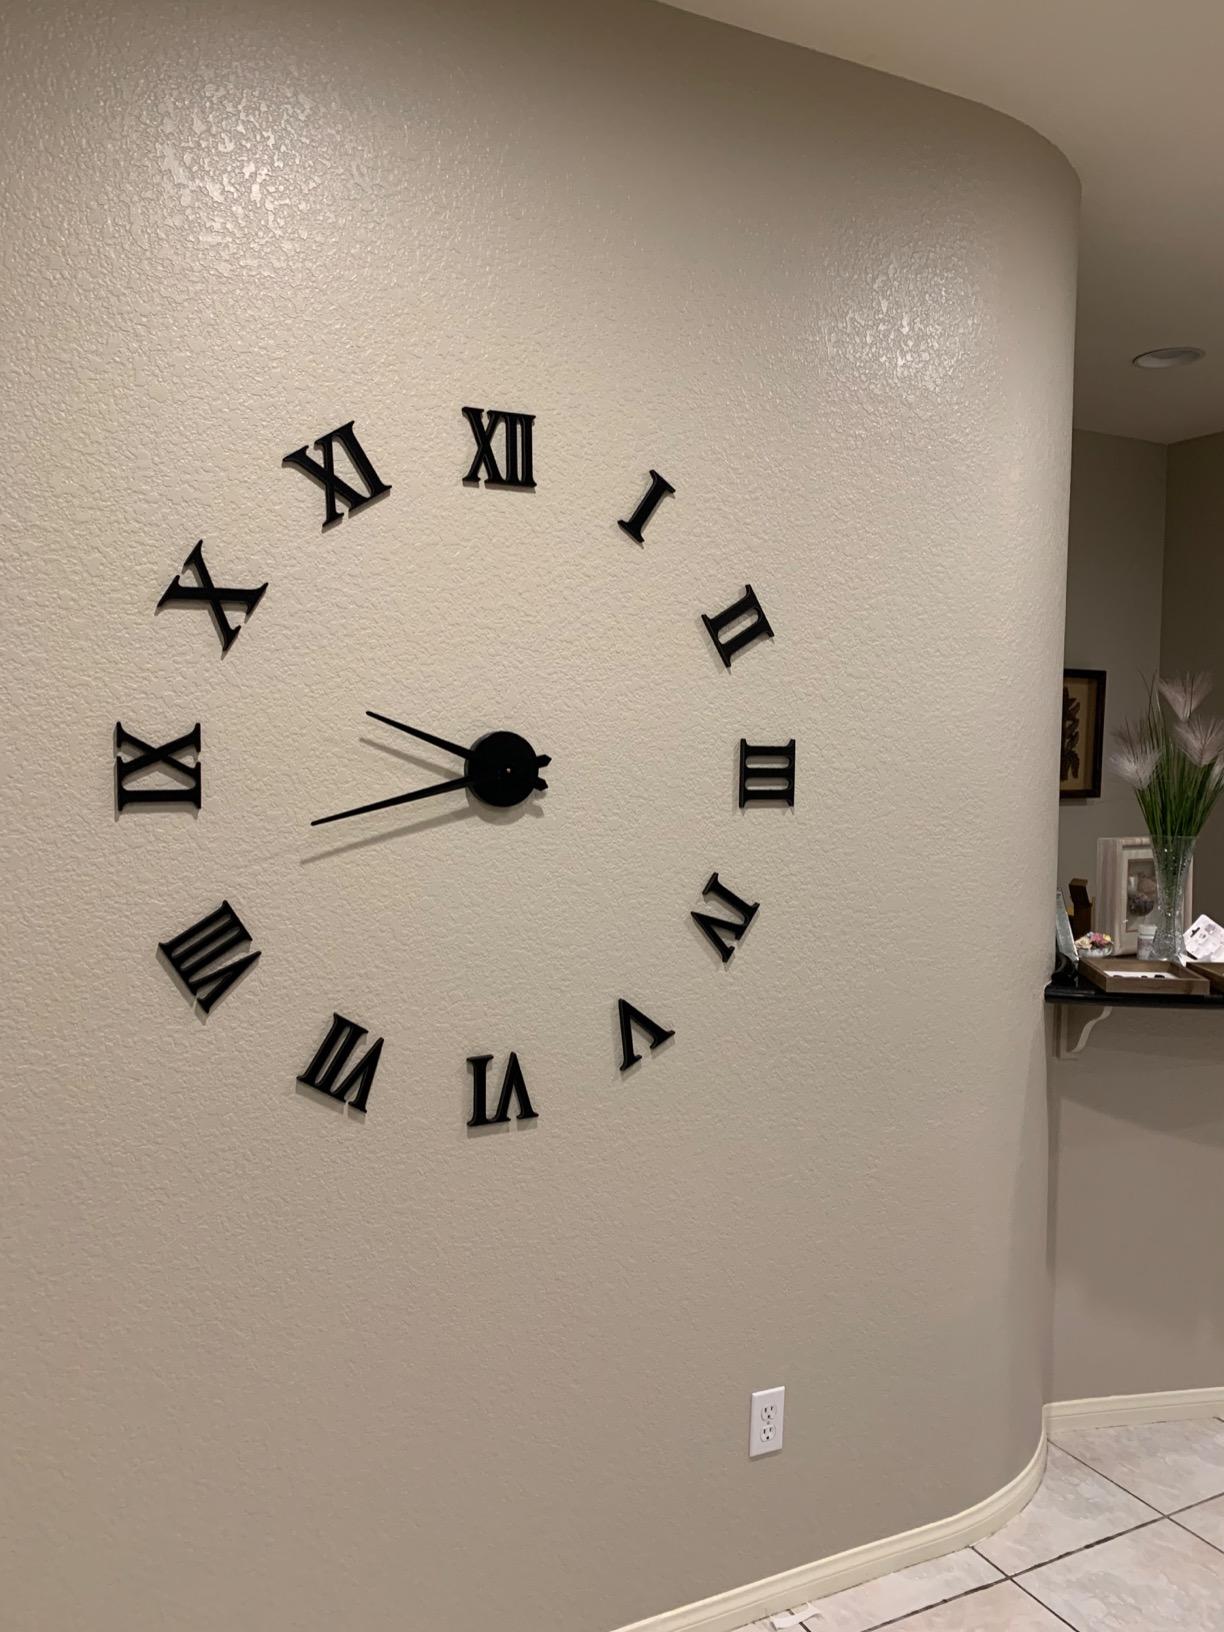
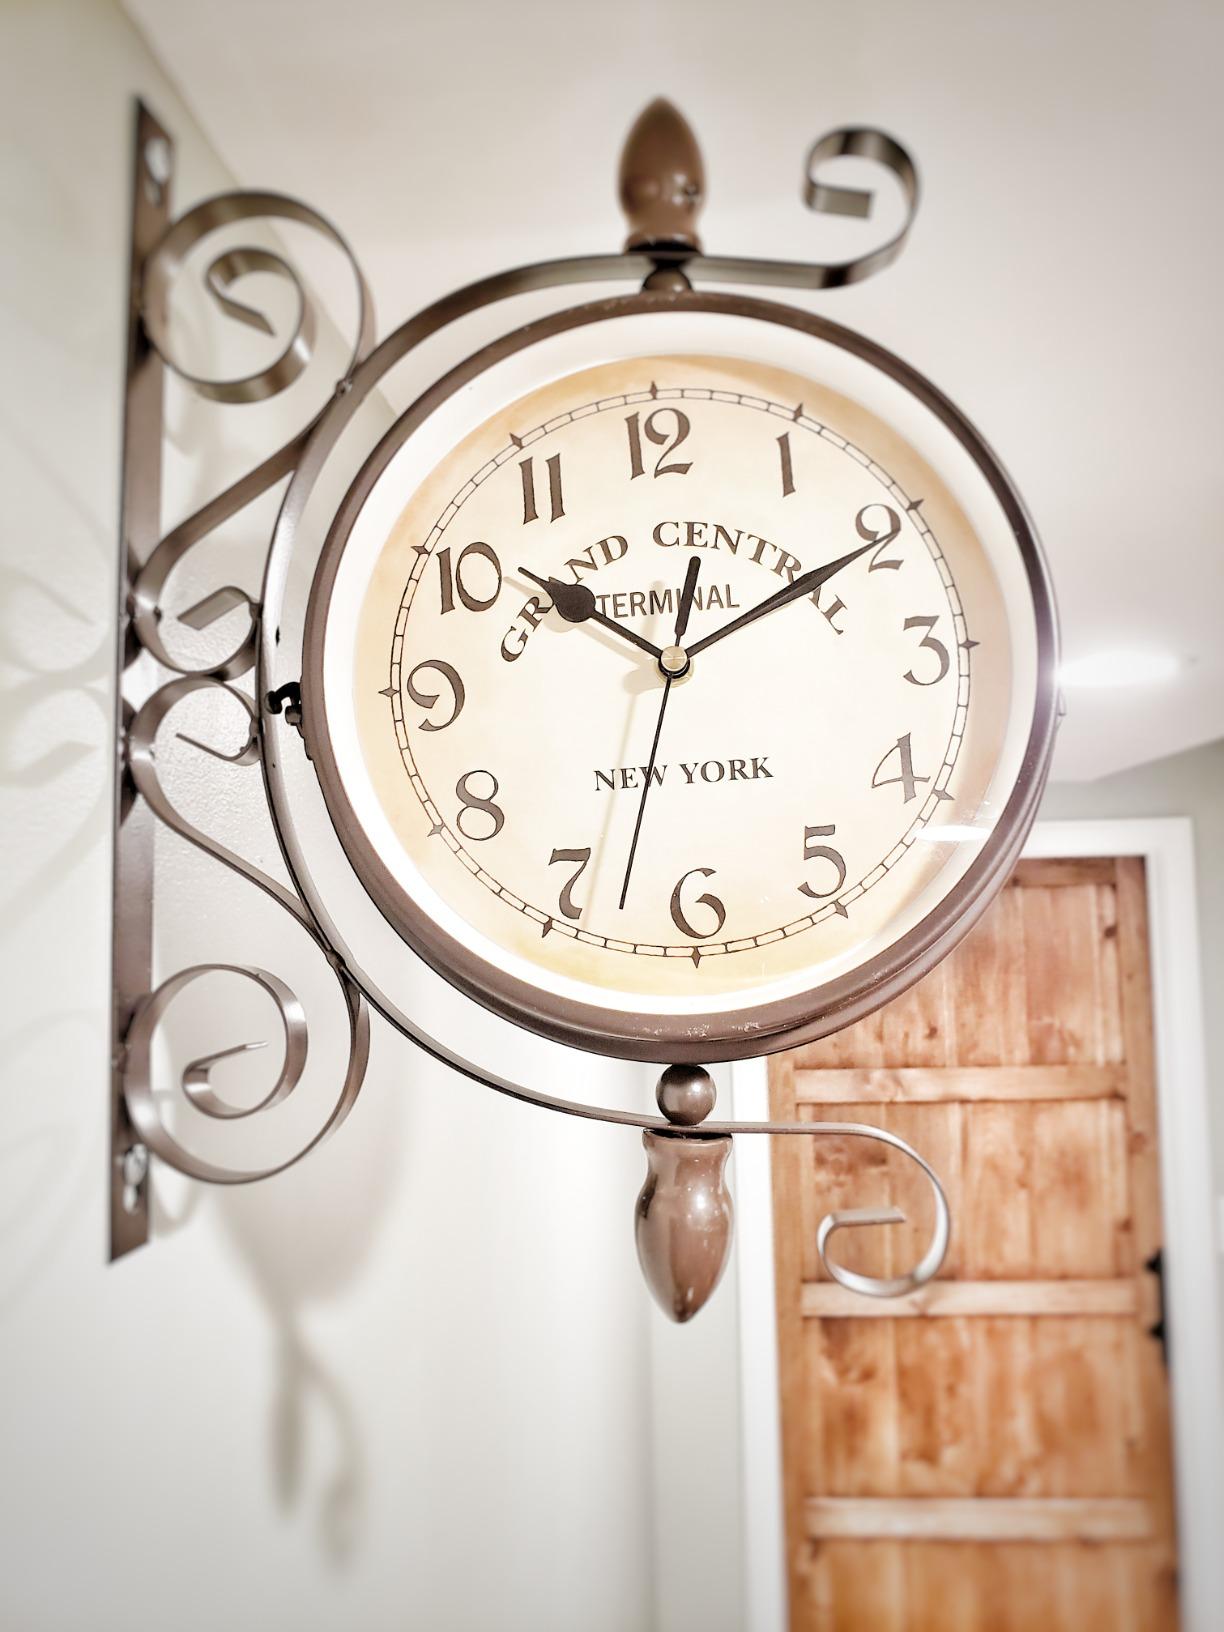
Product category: clock
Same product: no